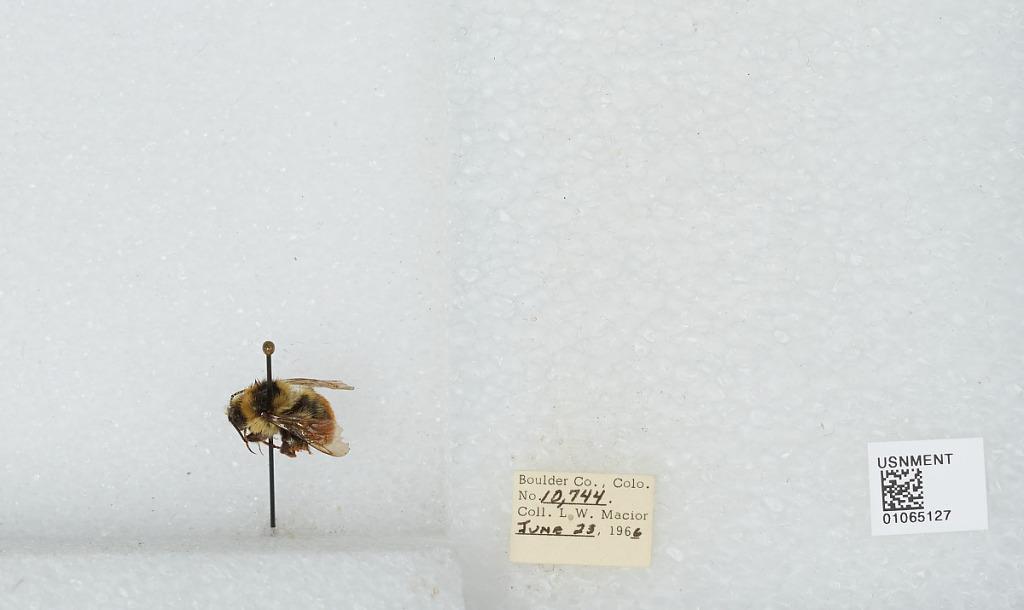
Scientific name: Bombus (Pyrobombus) bifarius Cresson
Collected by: L. Macior
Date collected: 1966-6-23
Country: United States
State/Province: Colorado
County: Boulder
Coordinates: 40.09, -105.36